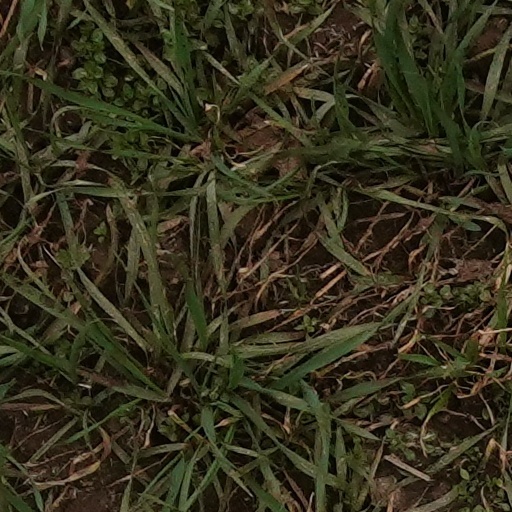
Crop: wheat